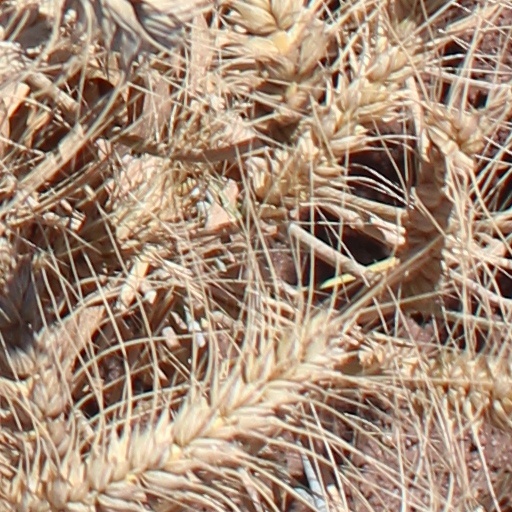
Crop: wheat